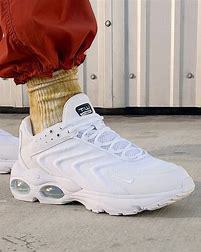
Brand: Nike
Model: Air Max TW